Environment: real
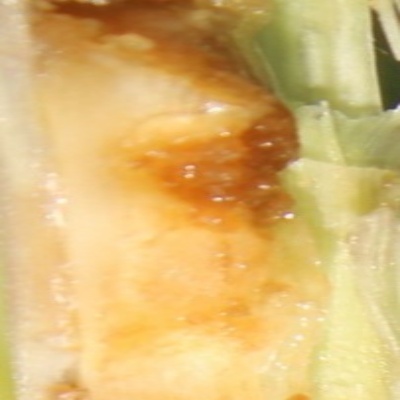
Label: fall_armyworm